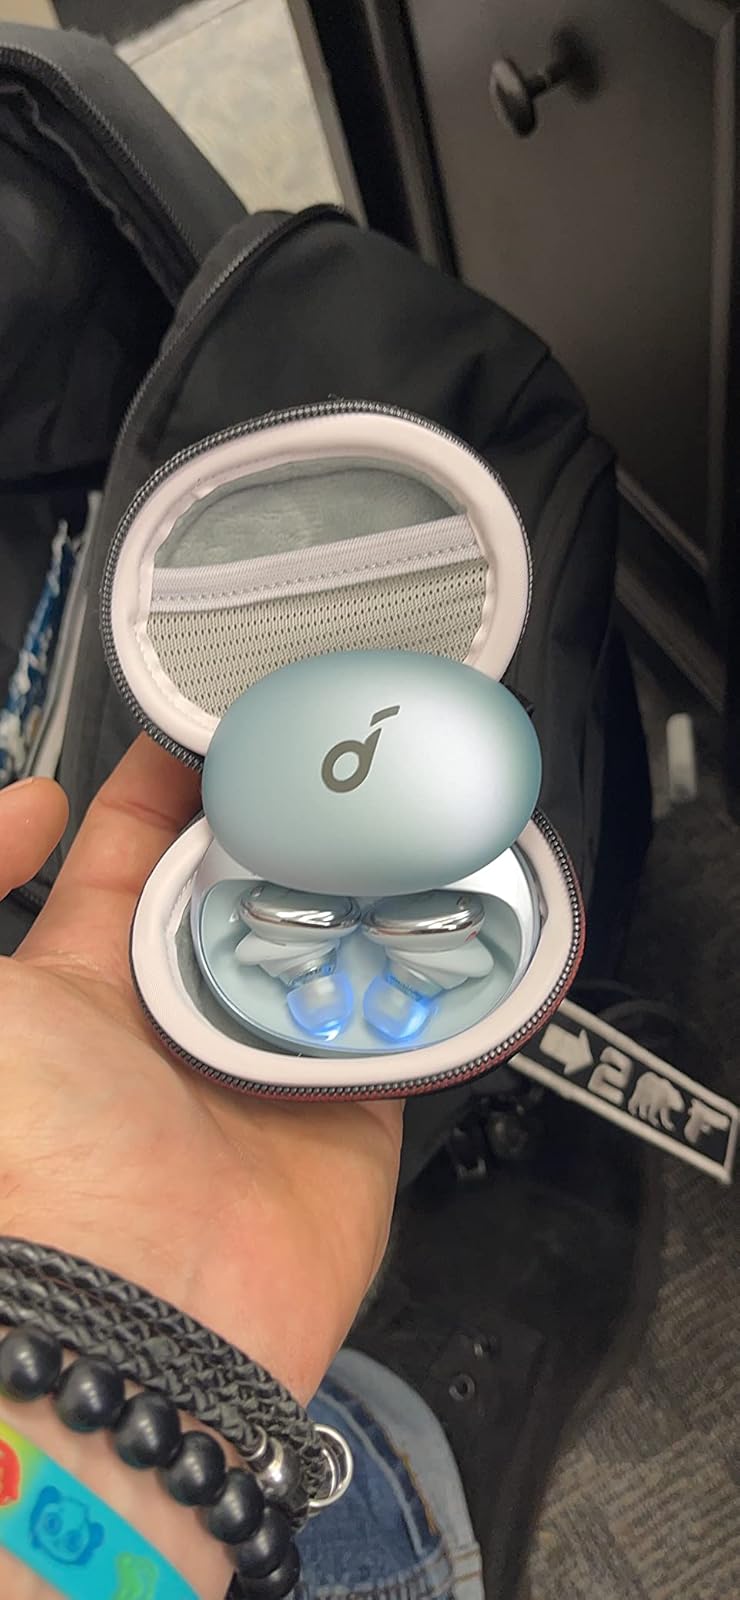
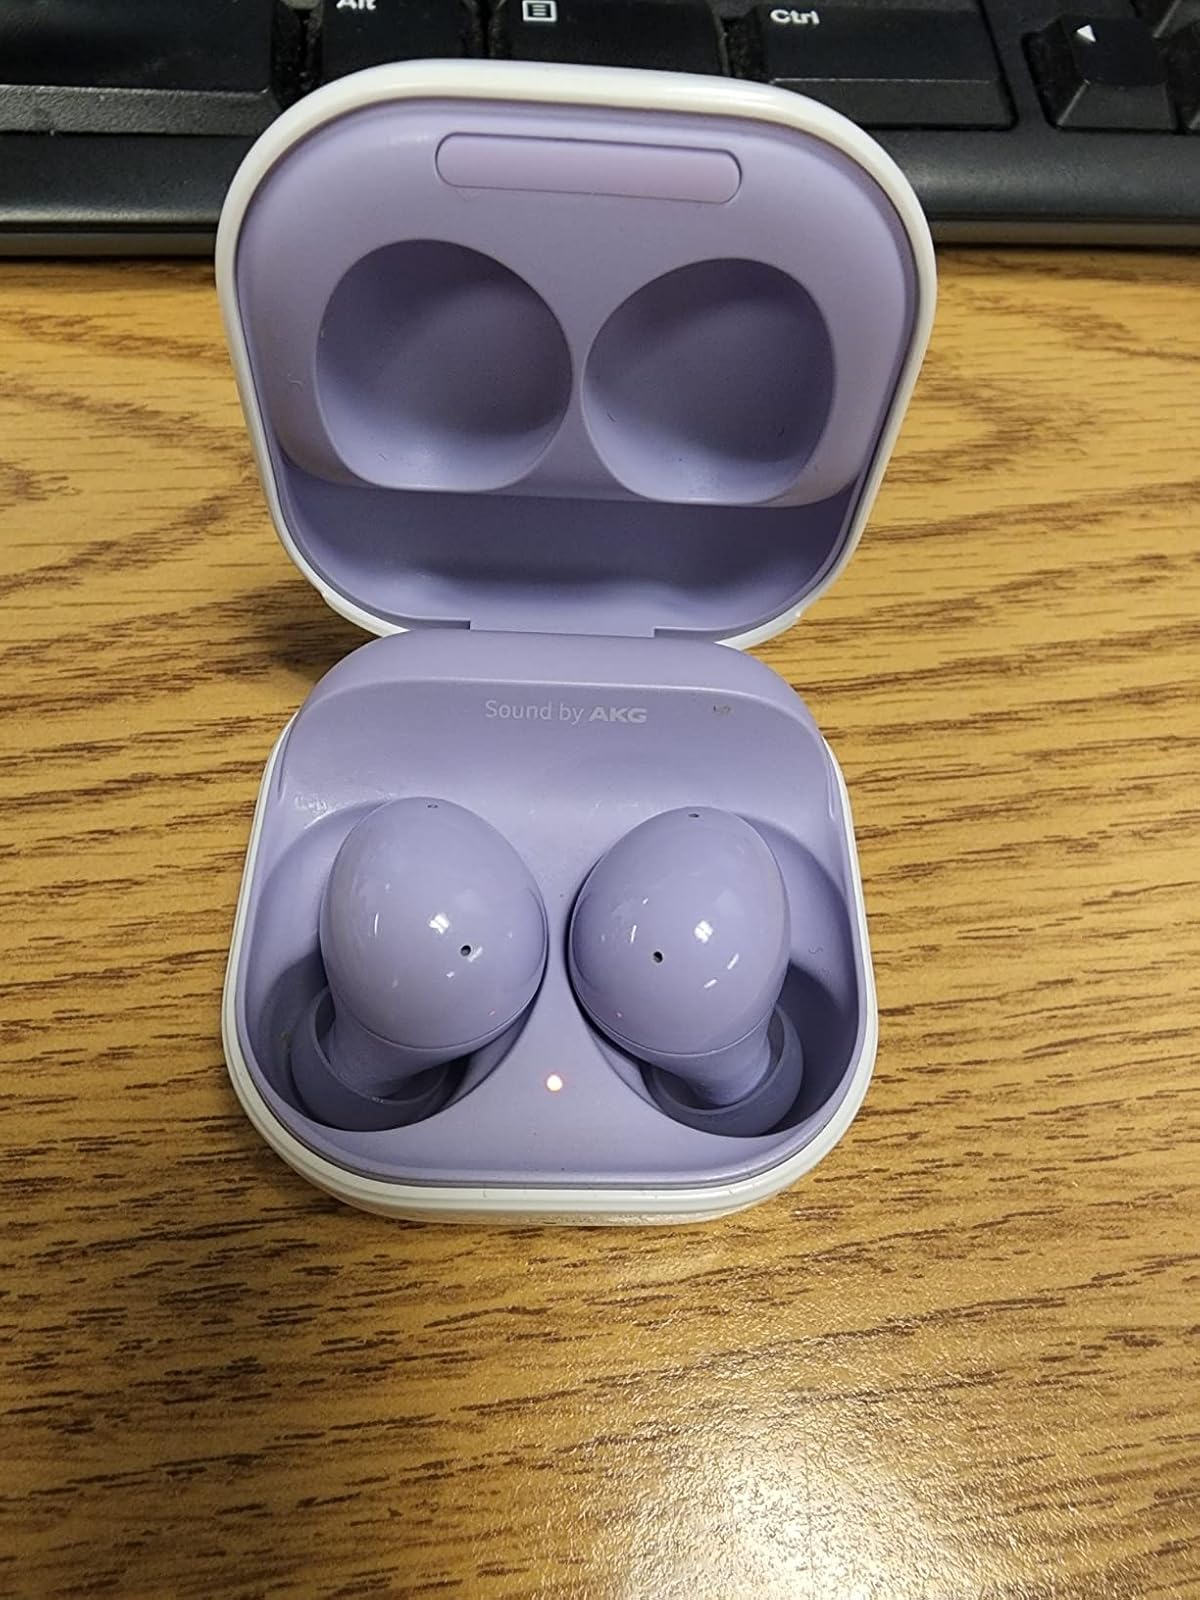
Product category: earbuds
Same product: no